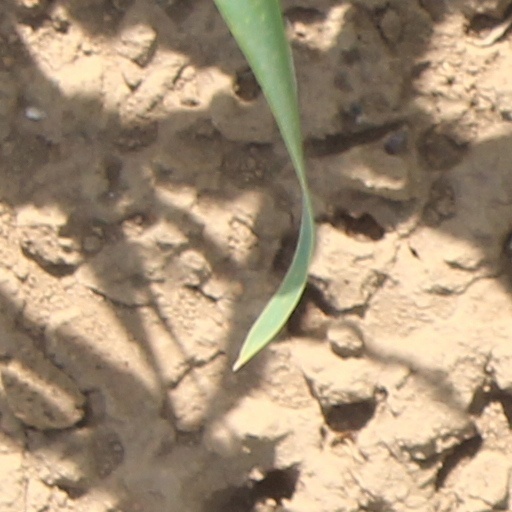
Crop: wheat